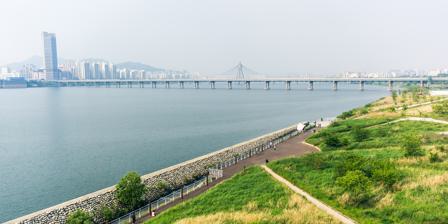
Building: Jamsil Bridge
Country: South Korea
Year built: 1972
Road bridge in Seoul, South Korea Jamsil Bridge Han River and Han River Park from Jamsil Bridge Korean name Hangul 잠실대교 Hanja 蠶室大橋 Revised Romanization Jamsil Daegyo McCune–Reischauer Chamsil Taegyo The Jamsil Bridge ( Korean : 잠실대교 ) crosses the Han River in South Korea and connects the districts of Songpa District and Gwangjin District . Completed in 1972, it is the 6th bridge to be constructed over the Han River. References